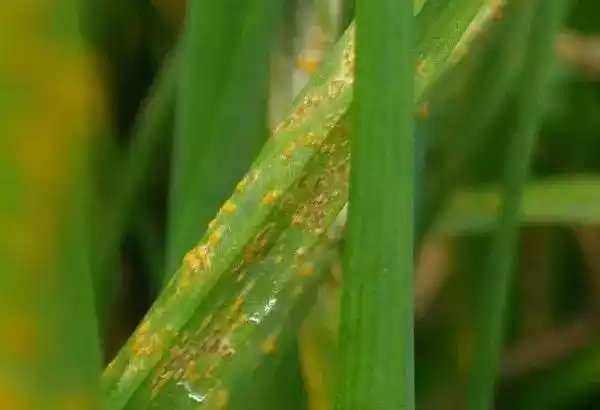
Plant: Garlic
Disease: garlic rust